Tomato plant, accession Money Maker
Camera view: tilt-top (135 deg); turntable rotation: 90 degrees
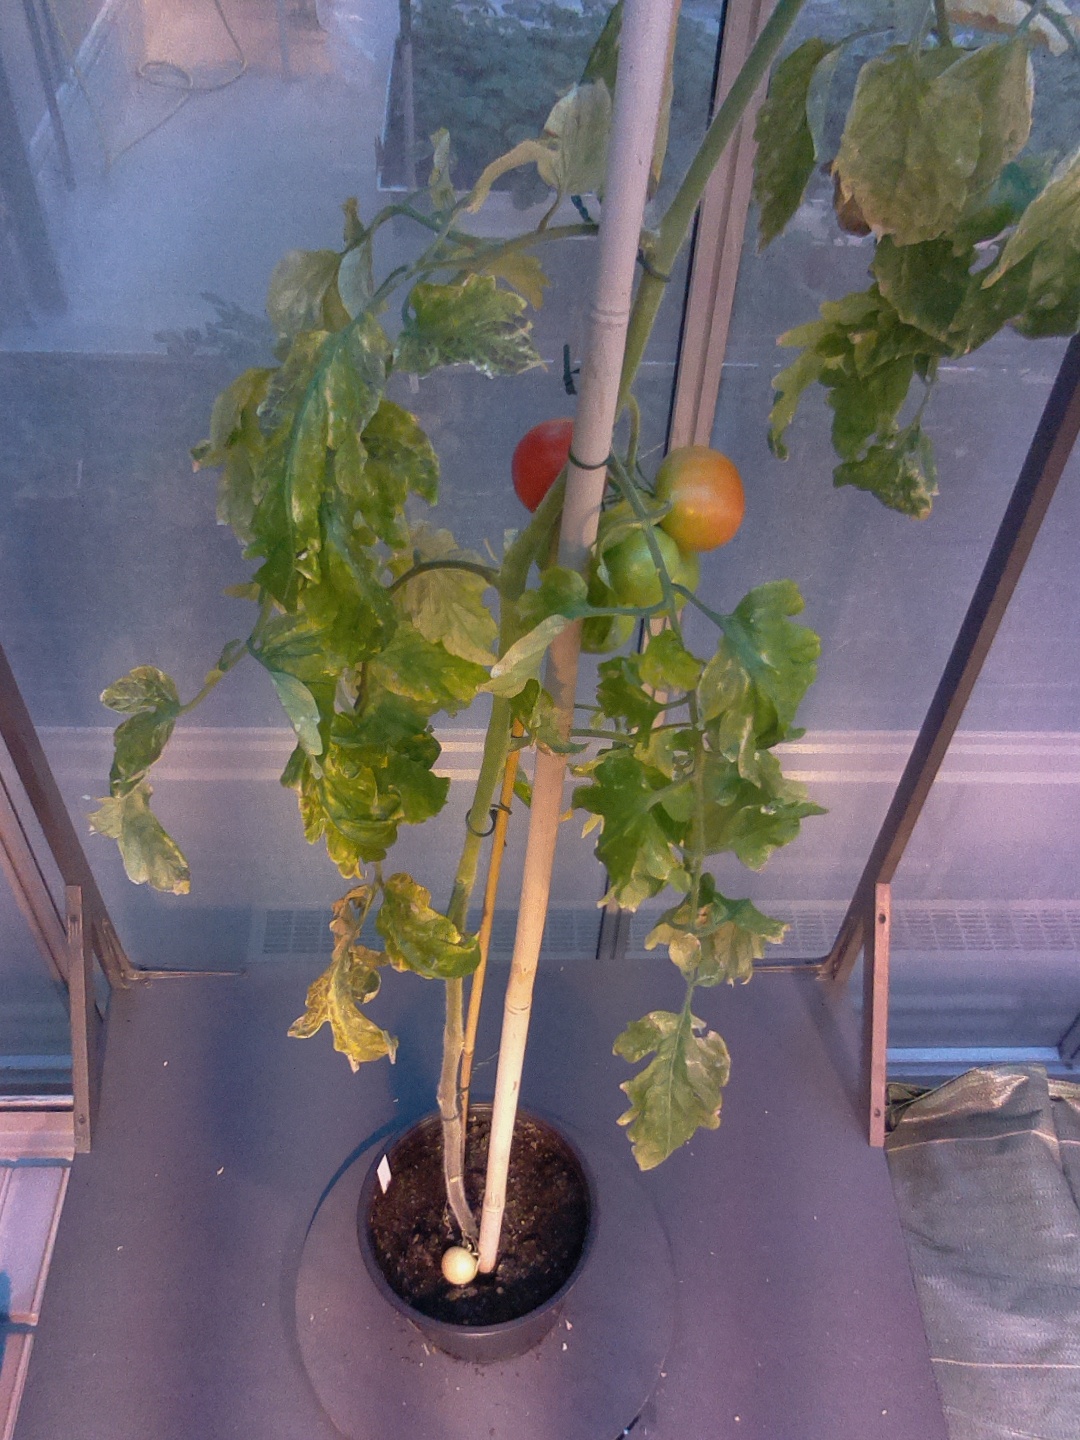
BBCH growth stage 81: 10%-20% of fruits show typical fully ripe color